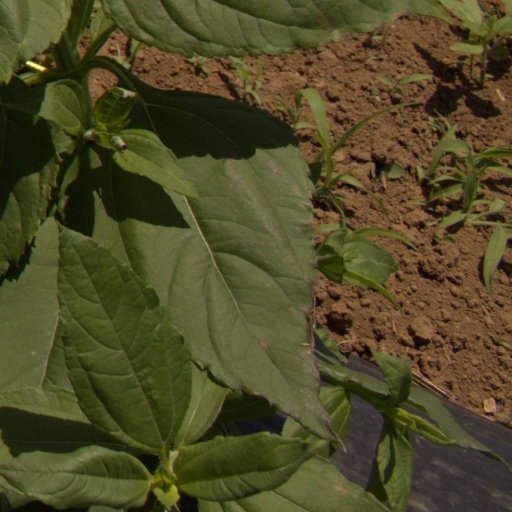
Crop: Jerusalem artichoke